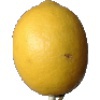
Label: Lemon 1